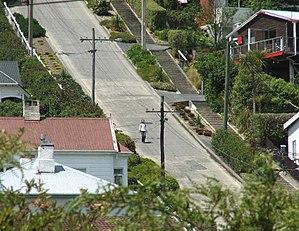
Une touriste descend la rue la plus pentue au monde
Baldwin Street est une rue de la banlieue de Dunedin en Nouvelle-Zélande. De 1987 à 2019, elle était reconnue comme étant la rue la plus pentue du monde, avant d'être détrônée par Fford Pen Llech à Harlech au Pays de Galles.